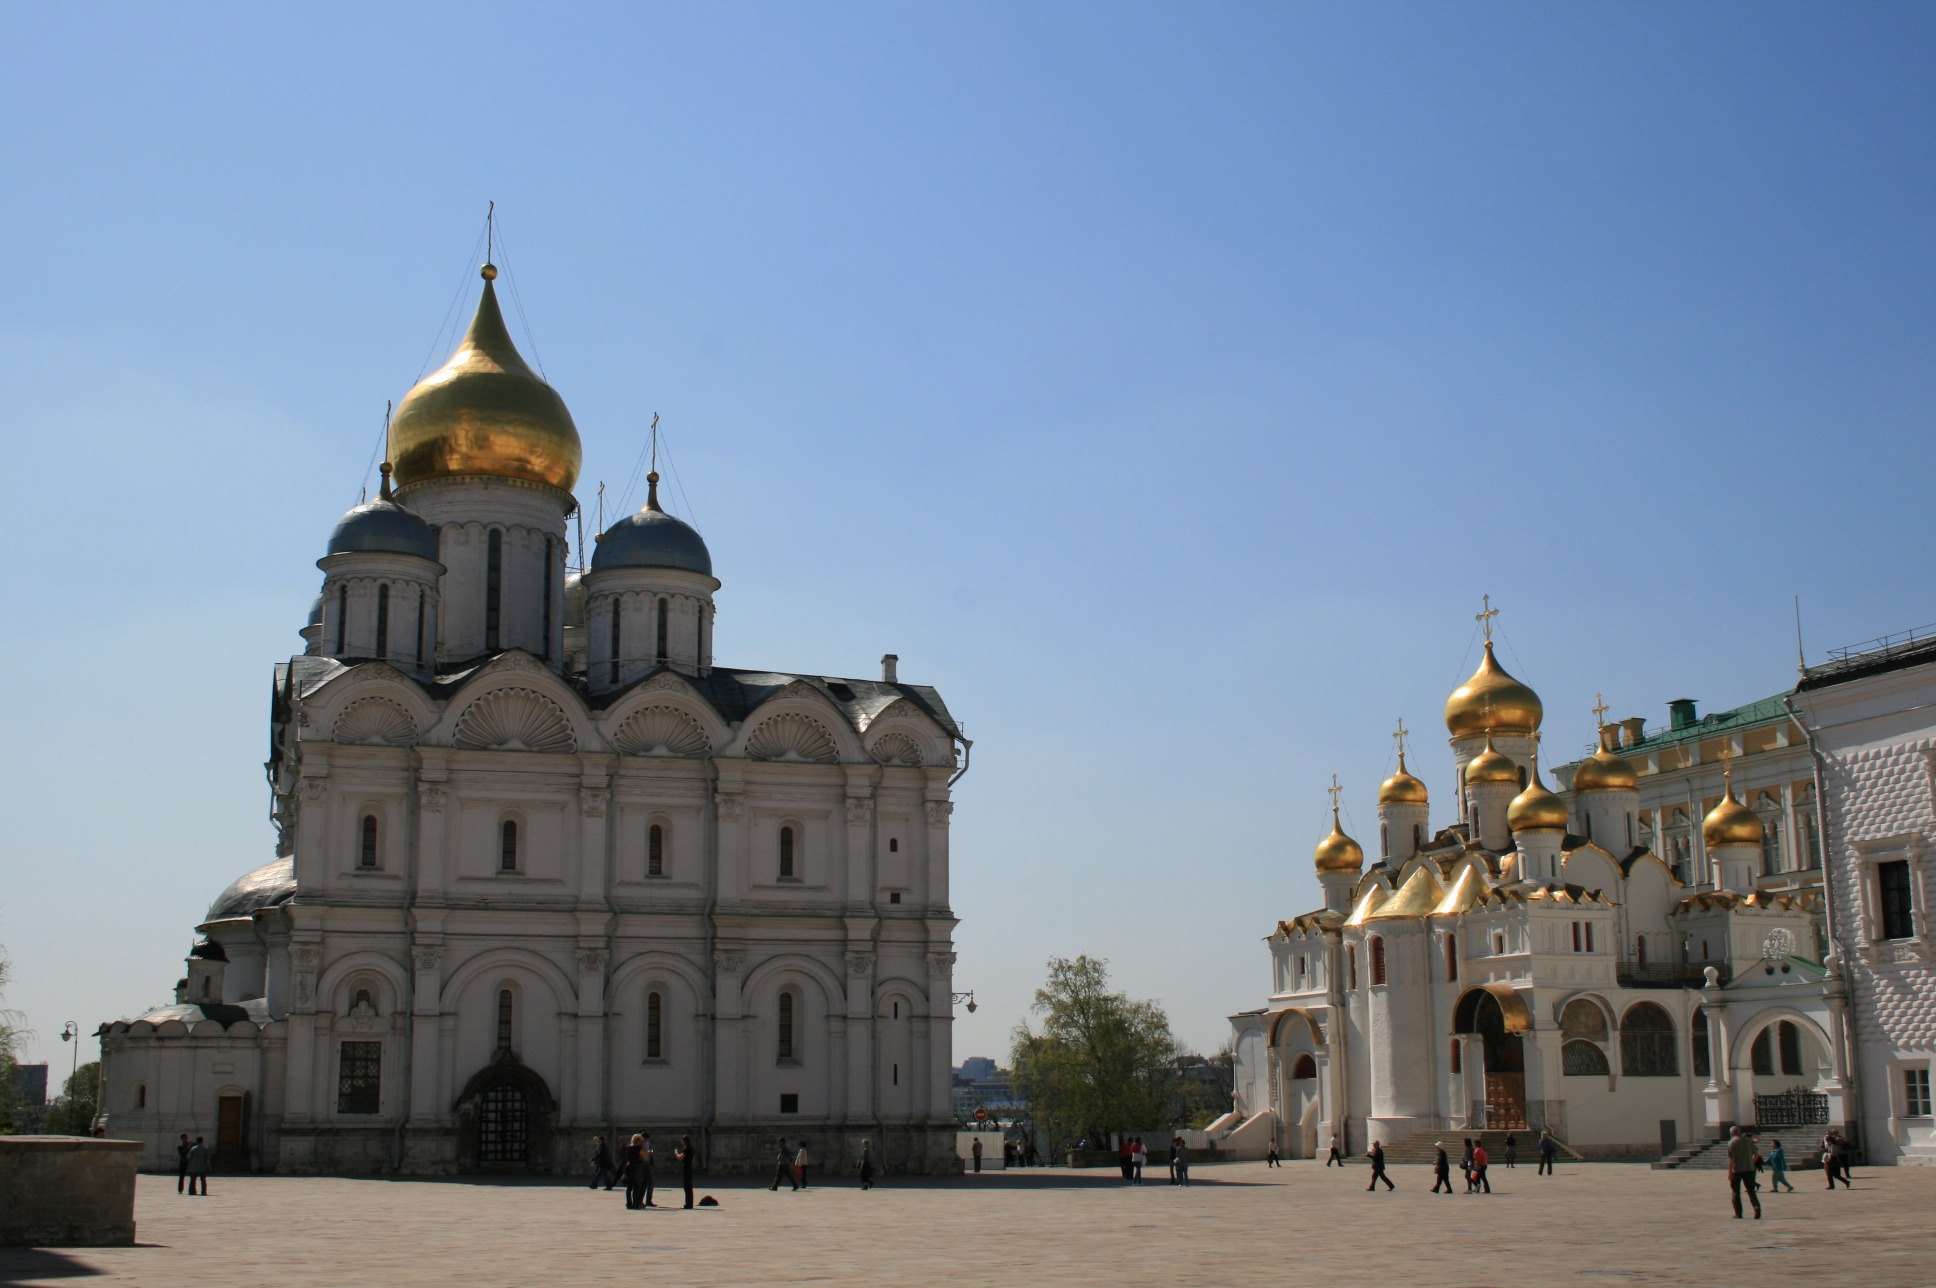
architecture, town, building, palace, plaza, religion, landmark, facade, church, cathedral, tourism, place of worship, white building, monastery, basilica, domes, tours, unesco world heritage site, historic site, russian orthodox, byzantine architecture, annunciation church, cathedral of the archangel, 1 golden dome, 4 metalic blue domes